Tsukiji Uogashi Sandaime

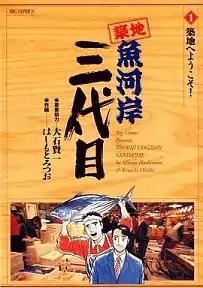
First volume cover

is a Japanese manga series by Masaharu Nabeshima with art by Mitsuo Hashimoto. It has been adapted into a 2008 Japanese film directed by Shingo Matsubara. The film was intended to be part of a series.